Buddhist art in Japan

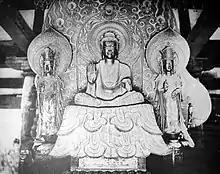
Shakyamuni Triad by Tori Busshi depicts the Buddha Shakyamuni in the traditional sixth-century Chinese style with an elongated head and in front of a flaming mandorla – a lotus petal shaped cloud.

The dates for the Asuka period are debated, however it is agreed upon that the period extends from mid 500s to early 700s AD. This period is marked by an emphasis on political and cultural relationships with Korea. The Asuka period (552–645) saw the gradual growth of Chinese and Korean artistic and religious influences on Japanese culture. Buddhist texts, implements of worship, and iconography were presented to Japan by Emperor Kimmei in 538 or 552 AD. However, it is likely that more casual introductions had already been made. It was during this period that Buddhism was established as the state religion. The Asuka period is characterized as the foundation for individualistic and public forms of Buddhist art. Specifically, during this period depictions of Buddha are rendered through key iconography such as a lotus, swirled hair, a third eye, mudras, and mandorlas. The sculpture of this period shows, as do most all subsequent sculpture, the influence of continental art. Tori Busshi a descendant of a Chinese immigrant followed the style of Northern Wei sculpture and established what has come to be known as the Tori school of sculpture. Notable examples of Tori works are the Sakyamuni Triad (or Shaka triad) which are the main icons of the Golden Hall of Hōryū-ji temple and the kannon Boddhisatva of Yumedono Hall of the same temple, also known as Guze Kannon. First built in the early 7th century as the private temple of Crown Prince Shōtoku, Hōryū-ji consists of 41 independent buildings. The most important ones, the main worship hall, or "Kondō" (Golden Hall), and "Gojū-no-tō" (Five-story Pagoda), stand in the center of an open area surrounded by a roofed cloister. Inside the "Kondō", on a large rectangular platform, are some of the most important sculptures of the period including the Sakyamuni triad. In the Sakyamuni Triad, Sakyamuni, the center Buddha, is attended by two other figures, Bhaisajyaguru to its right and Amitābha to its left. The statues are dated to 623. The style of the statue is characterized by the two-dimensionality of the figure and the repetitive pattern-like depictions of the cloth the triad sits upon. This style is incredibly typical of the Asuka period.